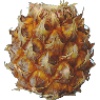
Label: pineapple_mini